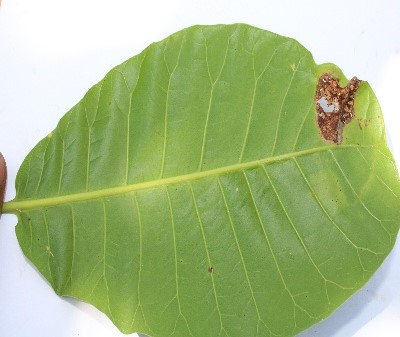
Crop: Cashew
Condition: leaf miner